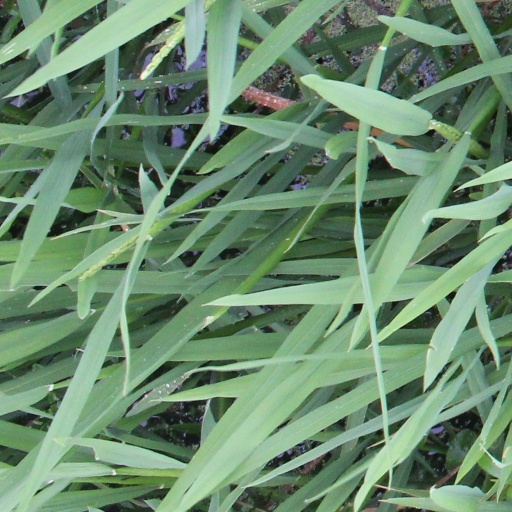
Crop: rice